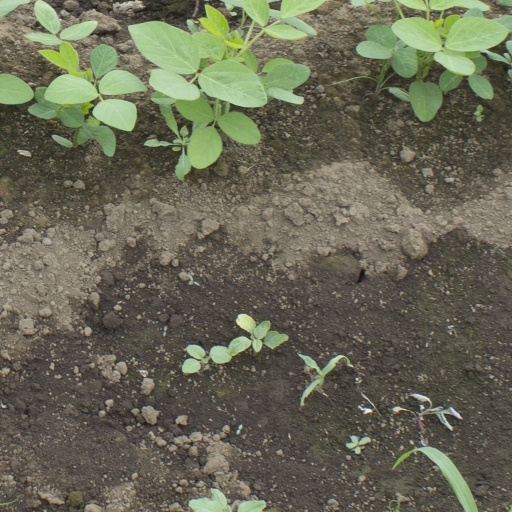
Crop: soybean